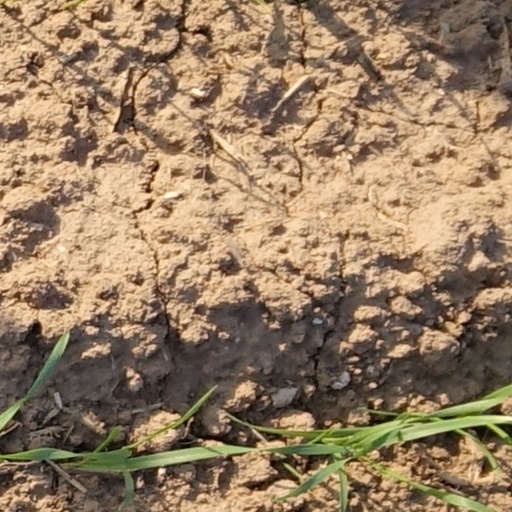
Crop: wheat